Calbraith Perry Rodgers

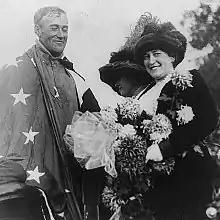
Rodgers in Pasadena

To avoid the Rocky Mountains, he took a southerly route, flying through the Midwest until reaching Texas. He turned west after passing San Antonio. On November 5, 1911, he landed at Tournament Park in Pasadena, California, at 4:04 pm in front of 20,000 people, missing the prize deadline by 19 days. He left Pasadena on November 12, but crashed at Compton. After the Vin Fiz was repaired, on December 10, 1911, he reached Long Beach, California, flew some time above the Pacific Ocean, landed on a beach and taxied the plane into the ocean. About 50,000 people came to witness the completion of the first transcontinental east–west flight.